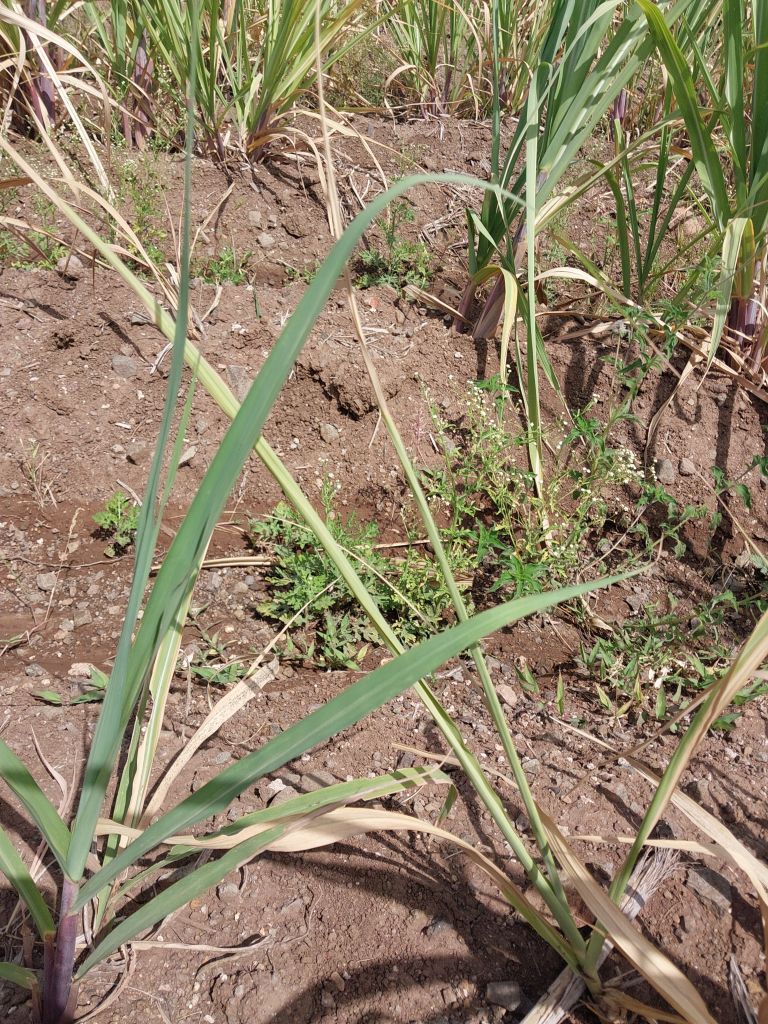
Label: Yellow Leaf